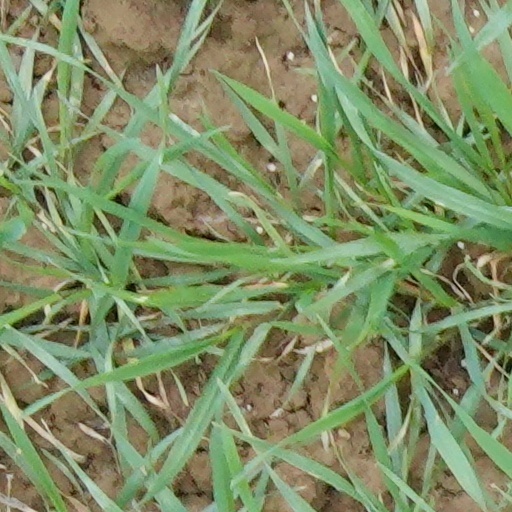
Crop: wheat